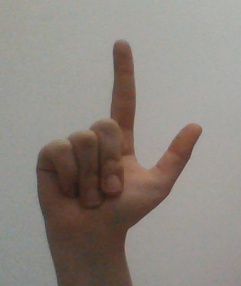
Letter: laam